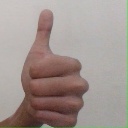
अक्षर: थ